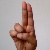
The image shows a hand gesture representing the letter 'U' in Indian Sign Language.